Benny Hill

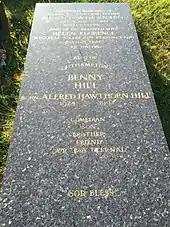
Hill's grave at Hollybrook Cemetery, Southampton

Hill's health declined in the mid-to-late 1980s and after his contract ended with Thames Television. After Hill had a mild heart attack on 24 February 1992, doctors recommended a heart bypass; he declined. A week later, he was found to have kidney failure, but he refused to undergo kidney dialysis. Hill died at his flat in Teddington on 18 April 1992 at the age of 68, but his body was not found until 20 April. He died while watching television in his armchair. The cause of death was recorded as coronary thrombosis. Hill was buried at Hollybrook Cemetery, near his birthplace in Southampton, on 28 April 1992.